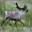
Label: deer